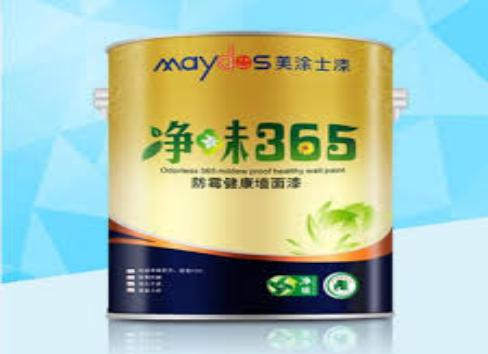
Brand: maydos
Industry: Necessities